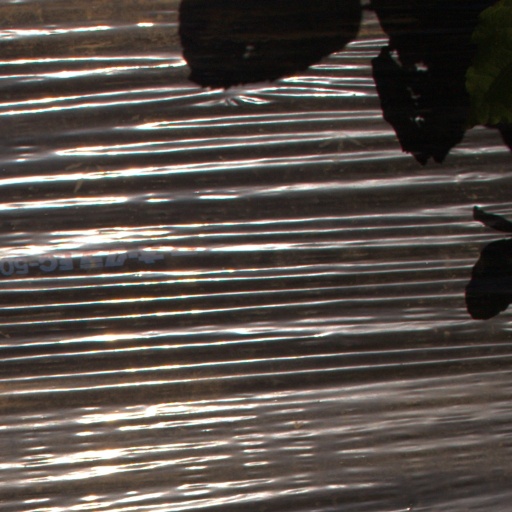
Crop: Jerusalem artichoke